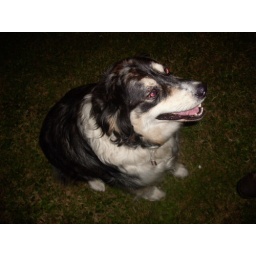
Dog that lives next door to my mother in the country. He's a big love-y puppy sort.